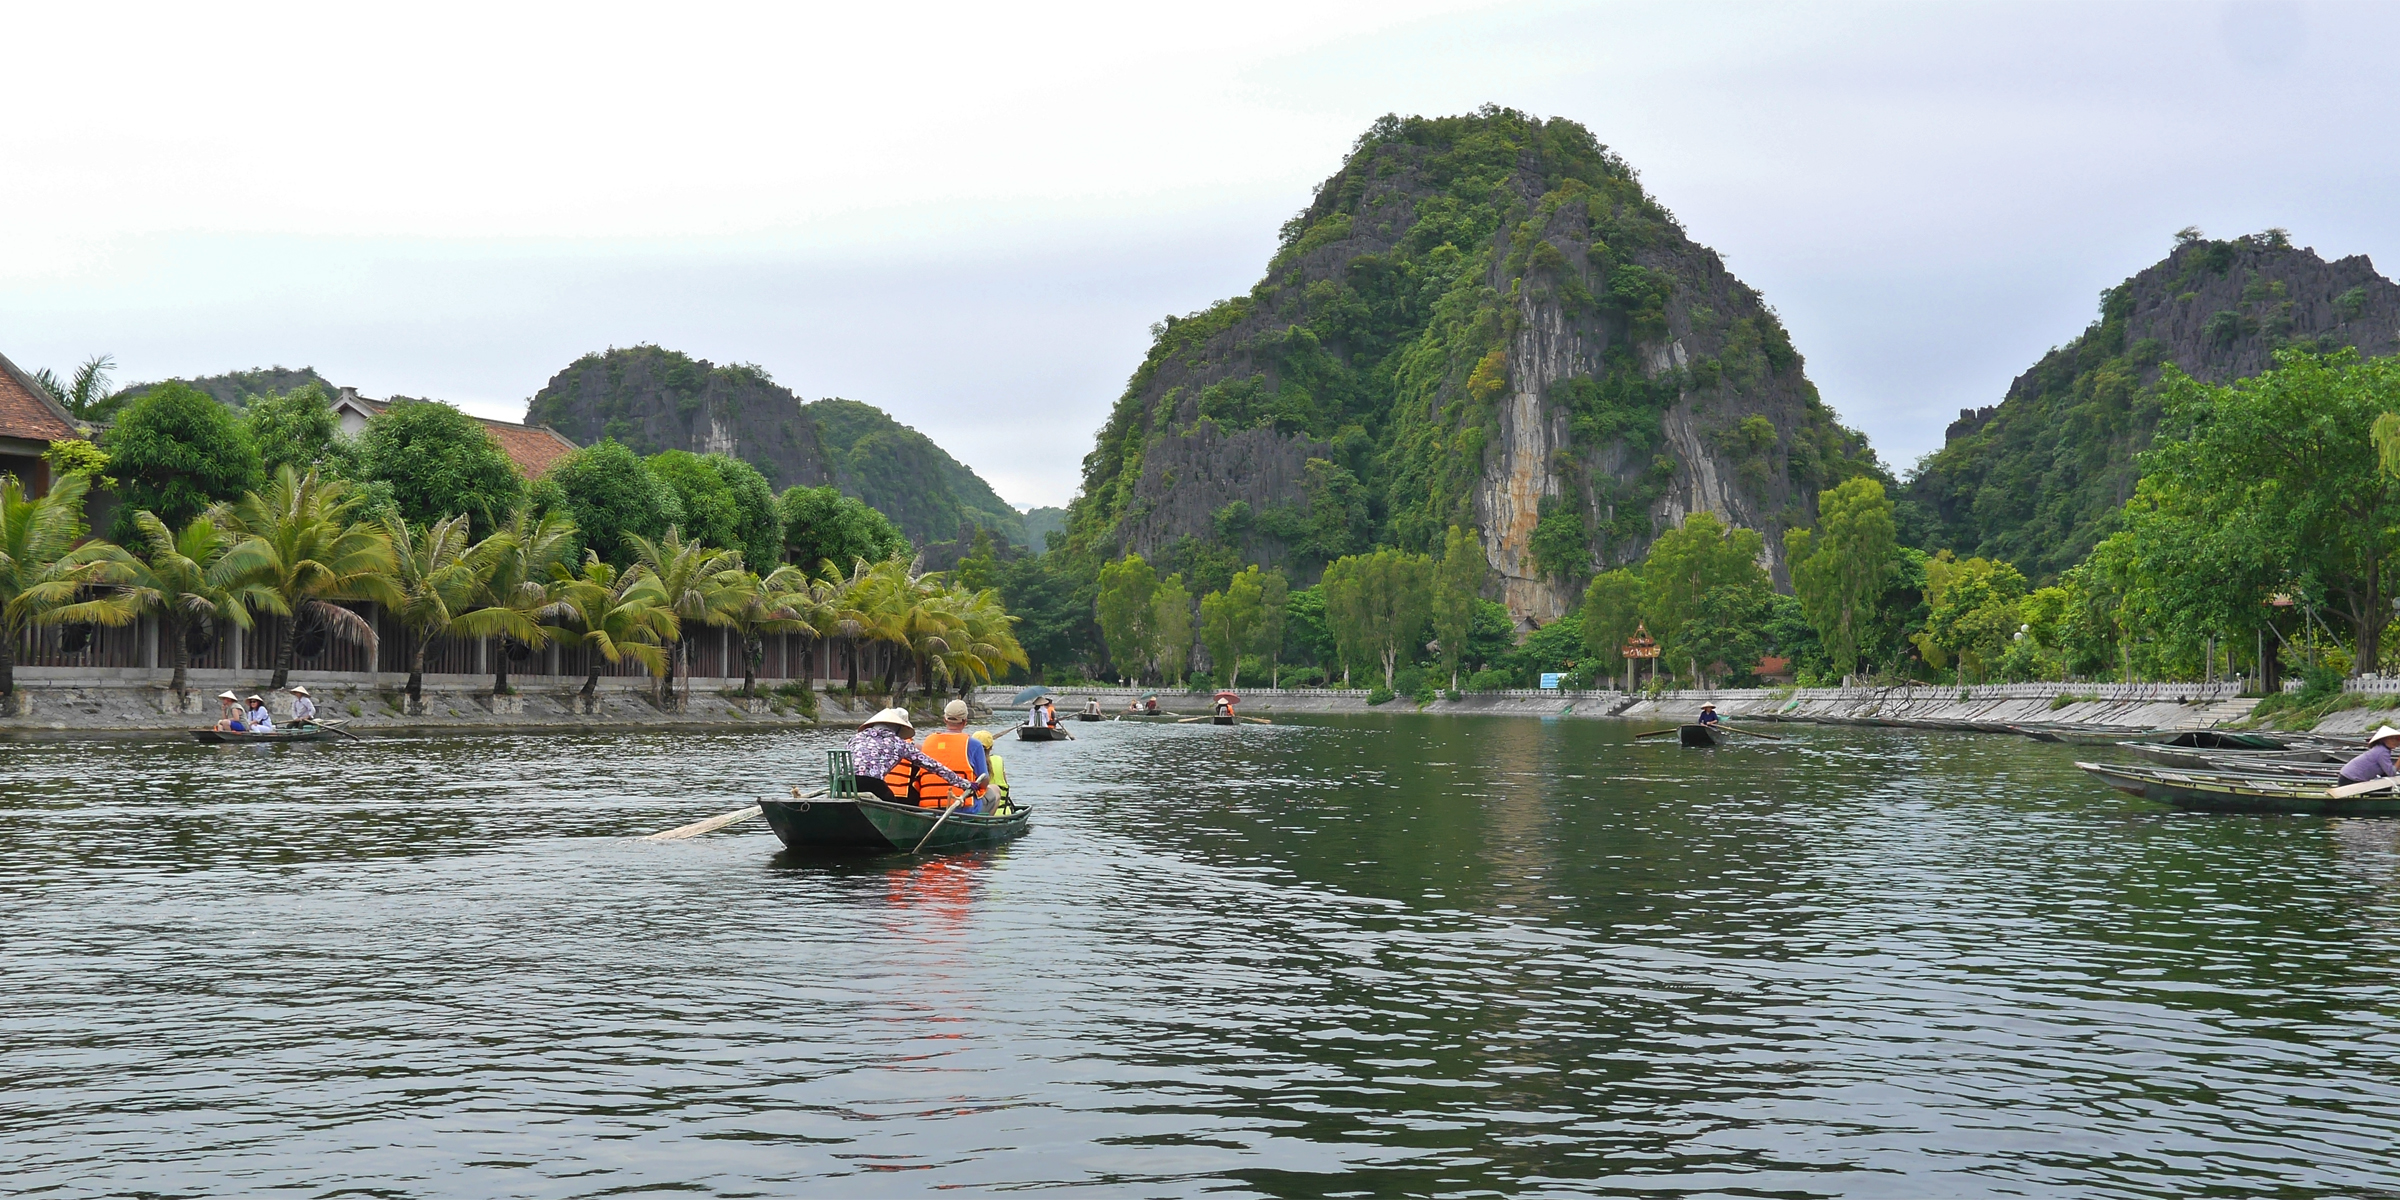
user: text: Chiếc áo phao mà một số người đang mặc có màu gì?
assistant: text: Màu cam.

user: text: Trong chiếc thuyền gần nhất có bao nhiêu người đang đội nón lá?
assistant: text: Một người.

user: text: Những khối đất lớn, cao và phủ cây xanh ở phía sau được gọi là gì?
assistant: text: Những khối đất lớn, cao và phủ cây xanh ở phía sau được gọi là núi đá vôi (hoặc núi đá vôi karst).

user: text: Hoạt động đi thuyền tham quan phong cảnh như thế này thường được du khách trải nghiệm ở đâu tại Việt Nam?
assistant: text: Hoạt động đi thuyền tham quan phong cảnh như thế này thường được du khách trải nghiệm ở Ninh Bình (ví dụ: Tam Cốc - Bích Động hoặc Tràng An). Khu vực này được mệnh danh là "Vịnh Hạ Long trên cạn".

user: text: Trong cảnh quan núi non hùng vĩ này, hoạt động chính của du khách là gì và những người lái thuyền sử dụng phương tiện gì để di chuyển?
assistant: text: Hoạt động chính là tham quan cảnh đẹp bằng thuyền trên sông Ngô Đồng, và những người lái thuyền sử dụng mái chèo để di chuyển. Khách du lịch thường mặc áo phao để đảm bảo an toàn cho chuyến đi.